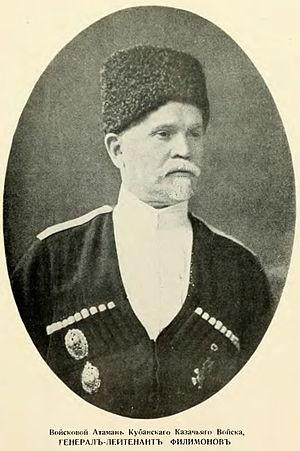
Alexandre Petrovitch Filimonov, né le 14 septembre 1866 au Kouban, mort le 4 août 1948 à Osijek en Yougoslavie est ataman des cosaques du Kouban.